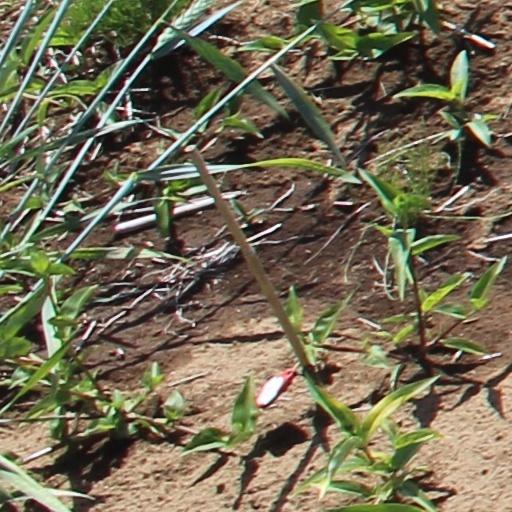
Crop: wheat